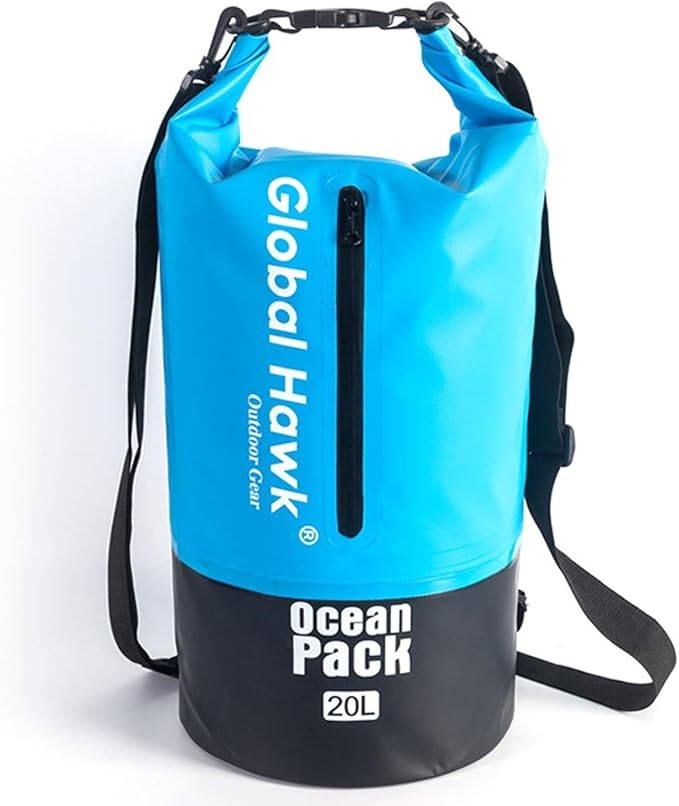
Waterproof Dry Bags: 10L, 20L Sizes - Ideal for Kayaking, Fishing, Rafting, and More! Adjustable Strap for Ultimate Convenience. Stay Dry While Adventuring (Blue, 20L)
Brand: SageCamping
About This 【Reliable Waterproof Protection】 Keep your gear safe and dry with a durable dry bag set designed for water adventures. From kayaking and rafting to beachside activities, this bag shields your essentials from moisture in challenging conditions. 【All-Terrain Versatility】 Designed with a practical round bottom, this dry bag adapts to any adventure. Whether you're boating, fishing, camping, or cruising on an ATV or snowmobile, it even doubles as a beach cooler for ultimate convenience. 【Adjustable Comfort】 Enjoy effortless carrying with detachable, adjustable shoulder straps tailored to fit all body types. Comfortably transport your essentials while keeping them secure and dry. 【Compact and Durable】 Lightweight yet built to last, the bag features a sturdy three-fold stiffener blade and buckle closure system. When not in use, it easily rolls or folds for compact storage without losing its rugged quality. 【Customer-Centered Guarantee】 We stand behind our product with a commitment to your satisfaction. Choose with confidence, knowing your purchase is backed by a flexible support and replacement policy.
Category: Sporting Goods > Outdoor Recreation > Boating & Water Sports > Boating & Rafting > Canoe Accessories > Canoe Storage Bags